Alfred Sisley

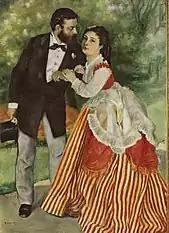
Pierre-Auguste Renoir, "Alfred Sisley and his Wife", 1868

Sisley was born in Paris to affluent British parents. His father, William Sisley, was in the silk business, and his mother, Felicia Sell, was a cultivated music connoisseur.